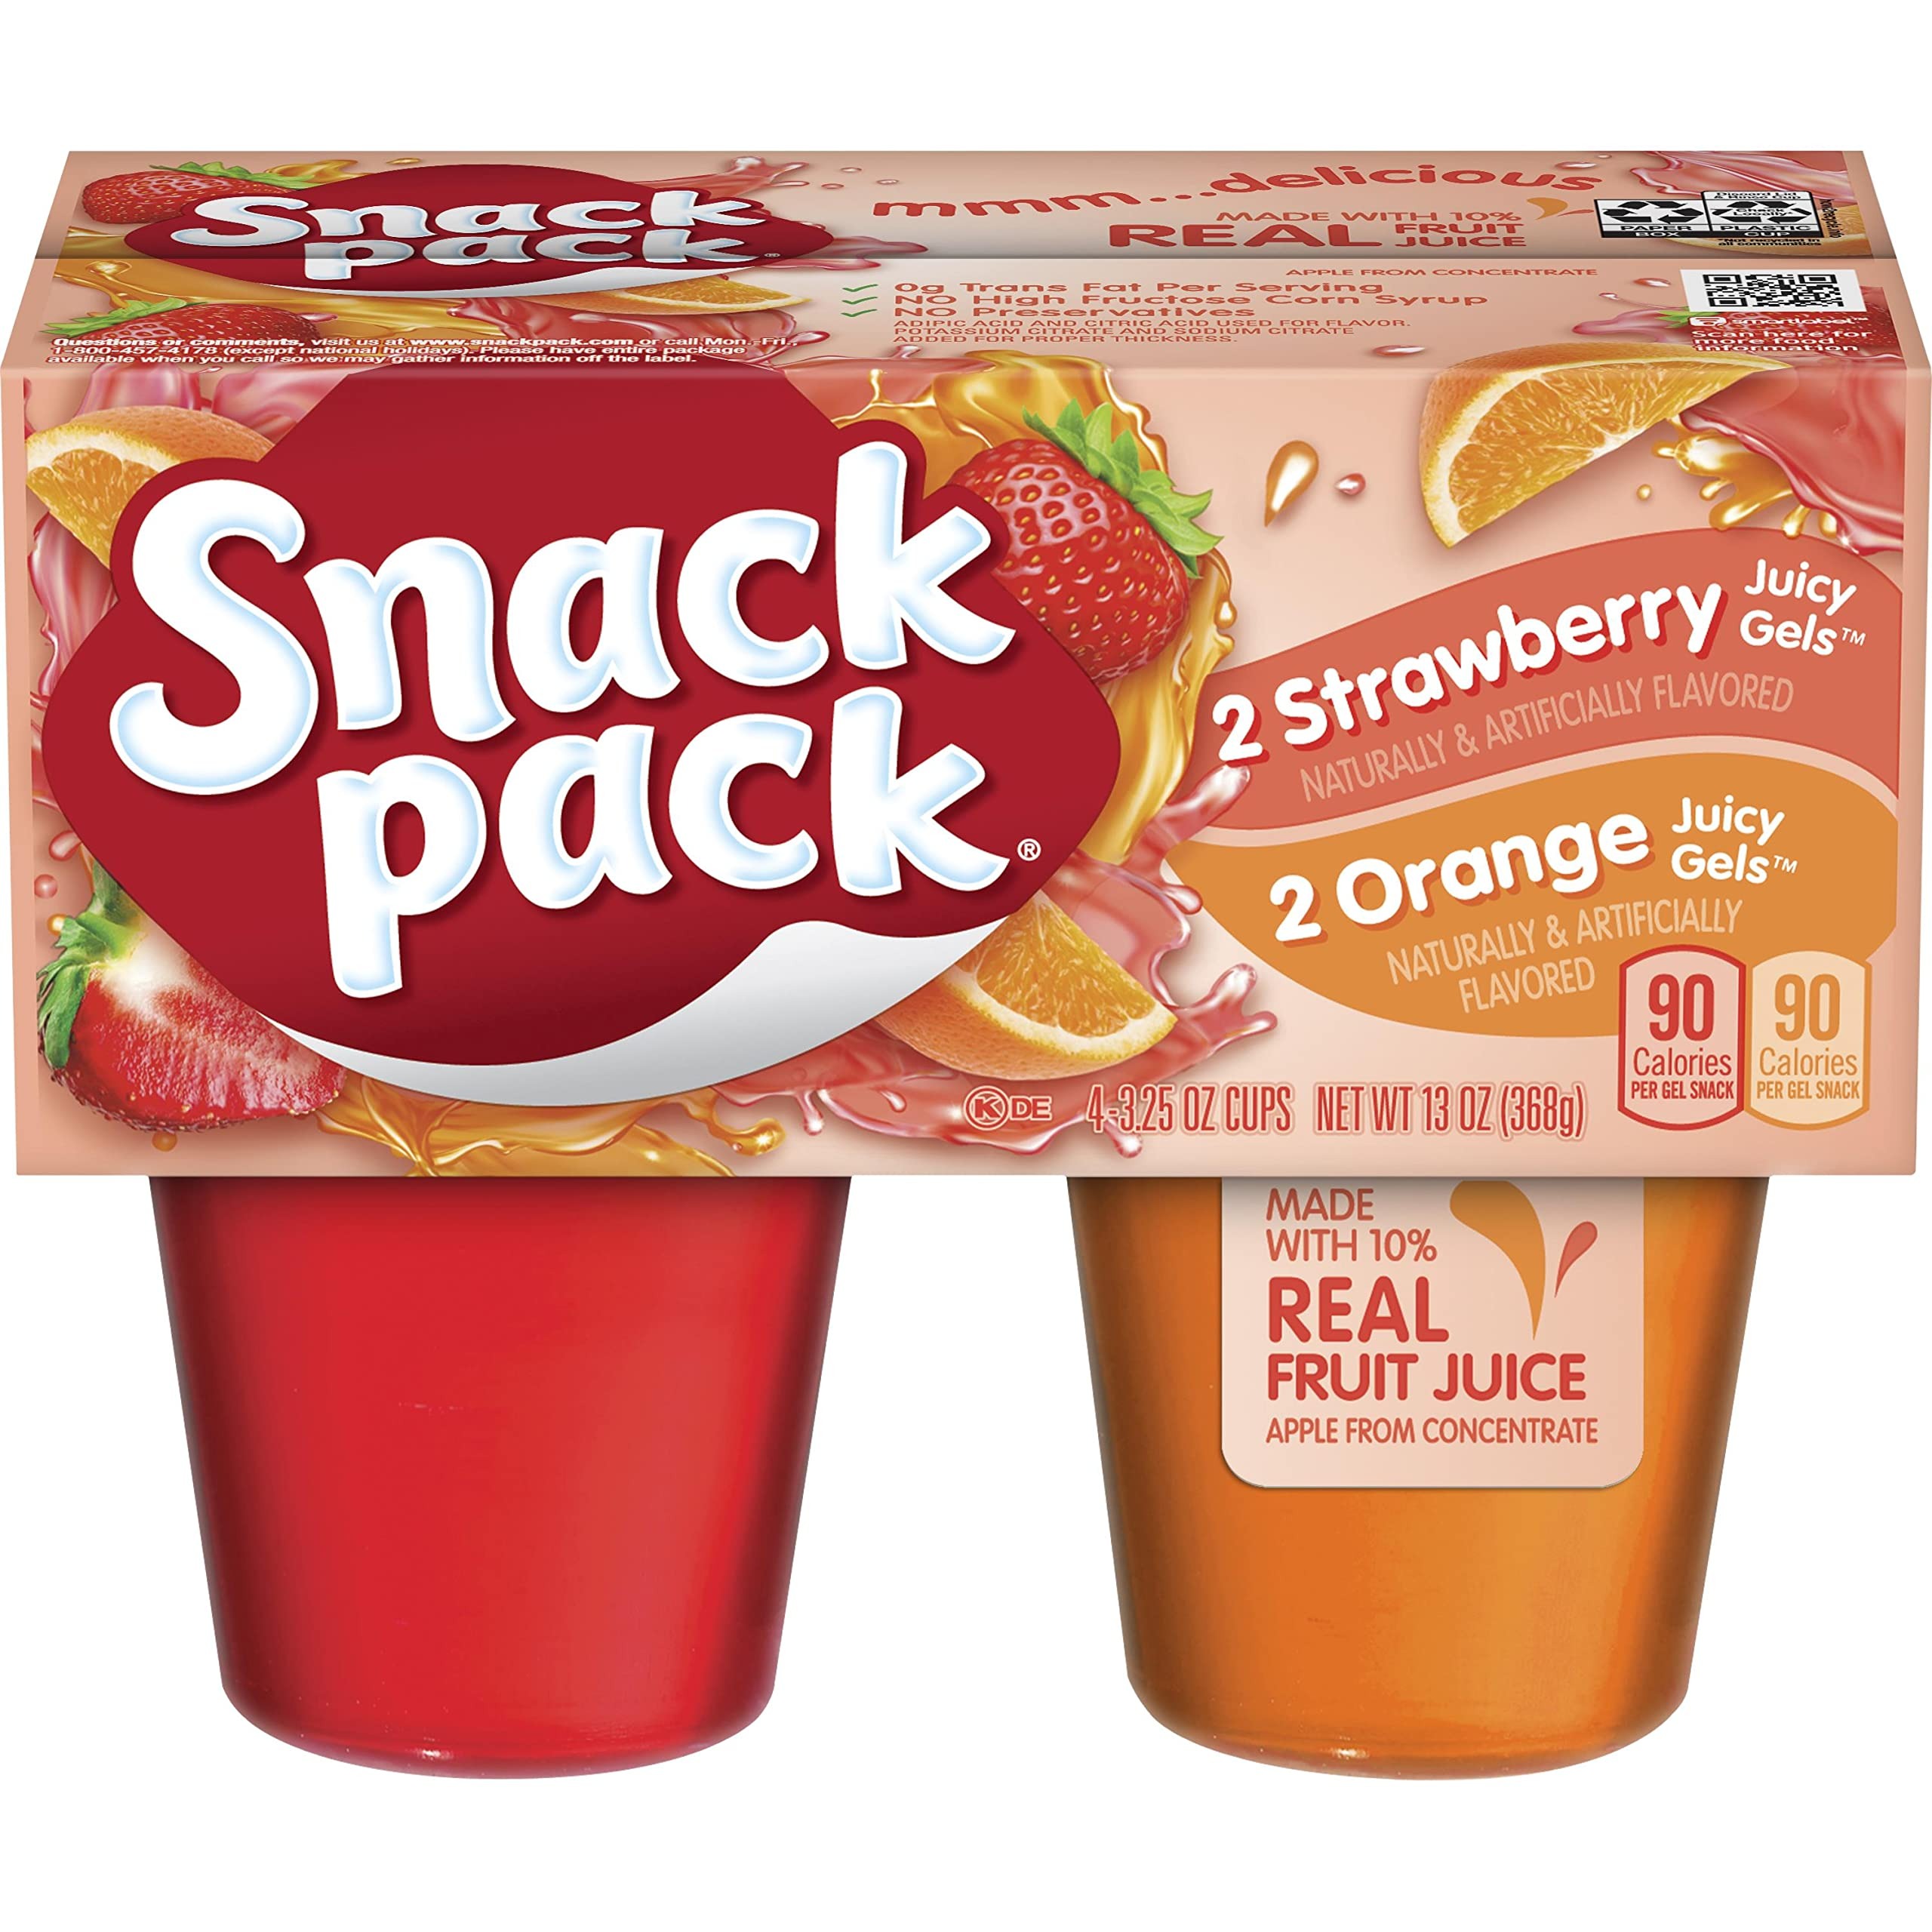
Item Name: Snack Pack Strawberry and Orange Flavored Juicy Gels, 4 Count Snack Cups
Bullet Point 1: Enjoy a sweet snack with Snack Pack Strawberry and Orange Juicy Gels
Bullet Point 2: These classic-flavored gels deliver an explosion of fruity flavor
Bullet Point 3: Snack Pack Juicy Gels are gluten-free, Kosher, and made with no preservatives or high-fructose corn syrup
Bullet Point 4: Strawberry and Orange Juicy Gels make a perfect dessert after lunch or snack between meals
Bullet Point 5: Snack Pack Strawberry and Orange Juicy Gels have 90 calories with zero grams trans fat per 3.25 oz serving
Value: 13.0
Unit: Ounce

Price: 1.48